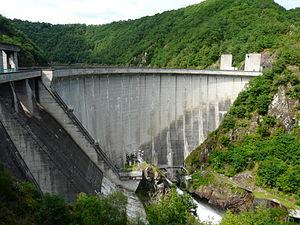
Le barrage de Marèges entre Liginiac (Corrèze) à gauche et Saint-Pierre (Cantal) à droite.
Saint-Pierre est une commune française située dans le département du Cantal, en région Auvergne-Rhône-Alpes.